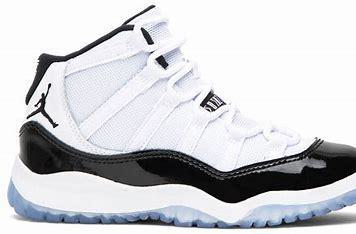
Brand: Jordan
Model: 11 Retro